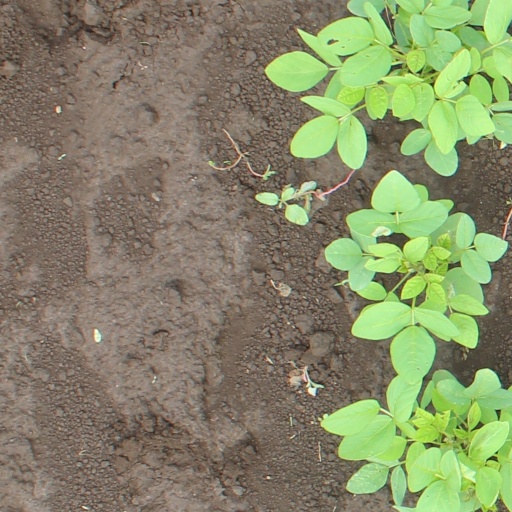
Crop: soybean